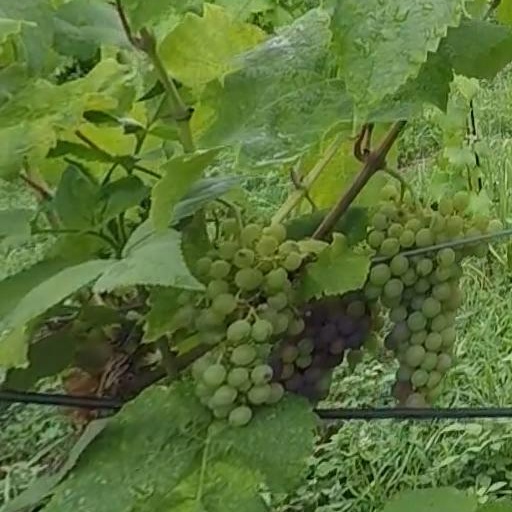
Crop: grape